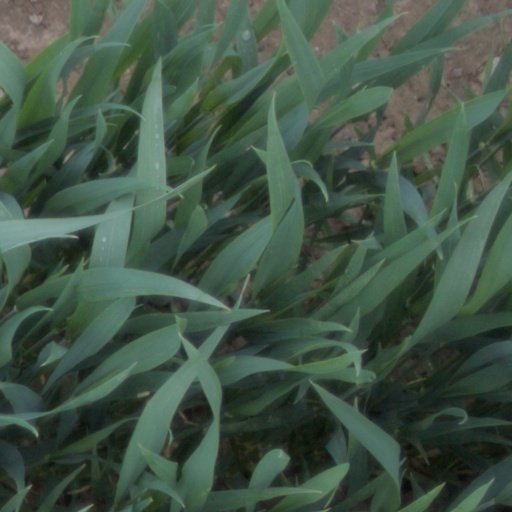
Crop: wheat